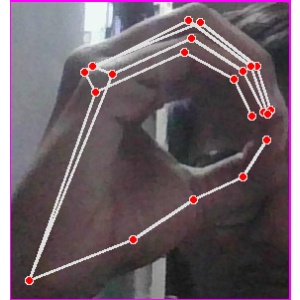
अक्षर: ठ